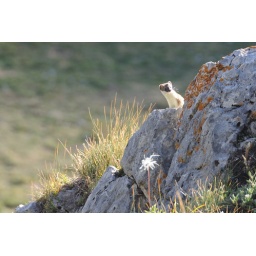
little ermin in the afternoon light of Furfande high mountain pasture